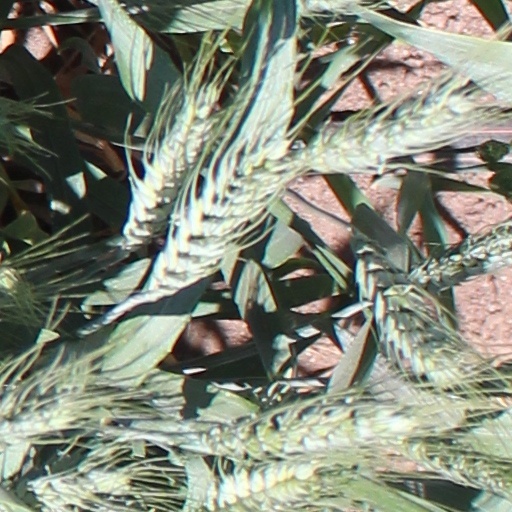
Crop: wheat